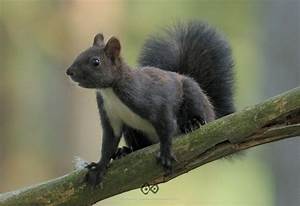
Label: squirrel